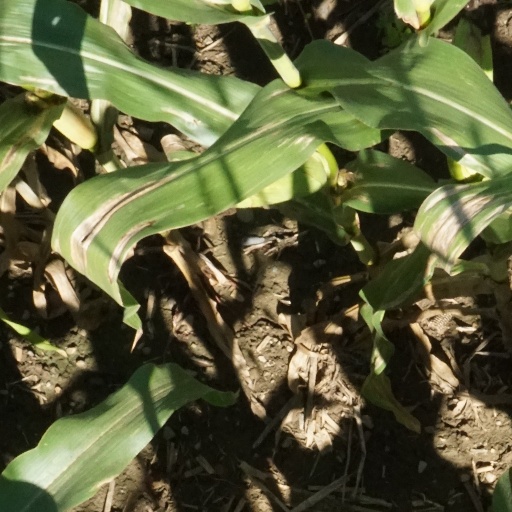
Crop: maize; corn